Superparticular ratio

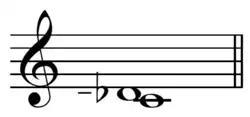
Just diatonic semitone on C: = = 1 +

In mathematics, a superparticular ratio, also called a superparticular number or epimoric ratio, is the ratio of two consecutive integer numbers.